Kramgasse

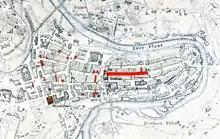
Old City of Bern with Kramgasse highlighted

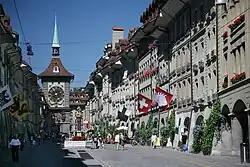
The eastern half of the Kramgasse, looking toward the Zytglogge and the Simsonbrunnen.

The Kramgasse ("Grocers Alley") is one of the principal streets in the Old City of Bern, the medieval city centre of Bern, Switzerland. It was the center of urban life in Bern until the 19th century. Today, it is a popular shopping street. Its length, slight curve and long line of Baroque façades combine to produce Bern's most impressive streetscape.